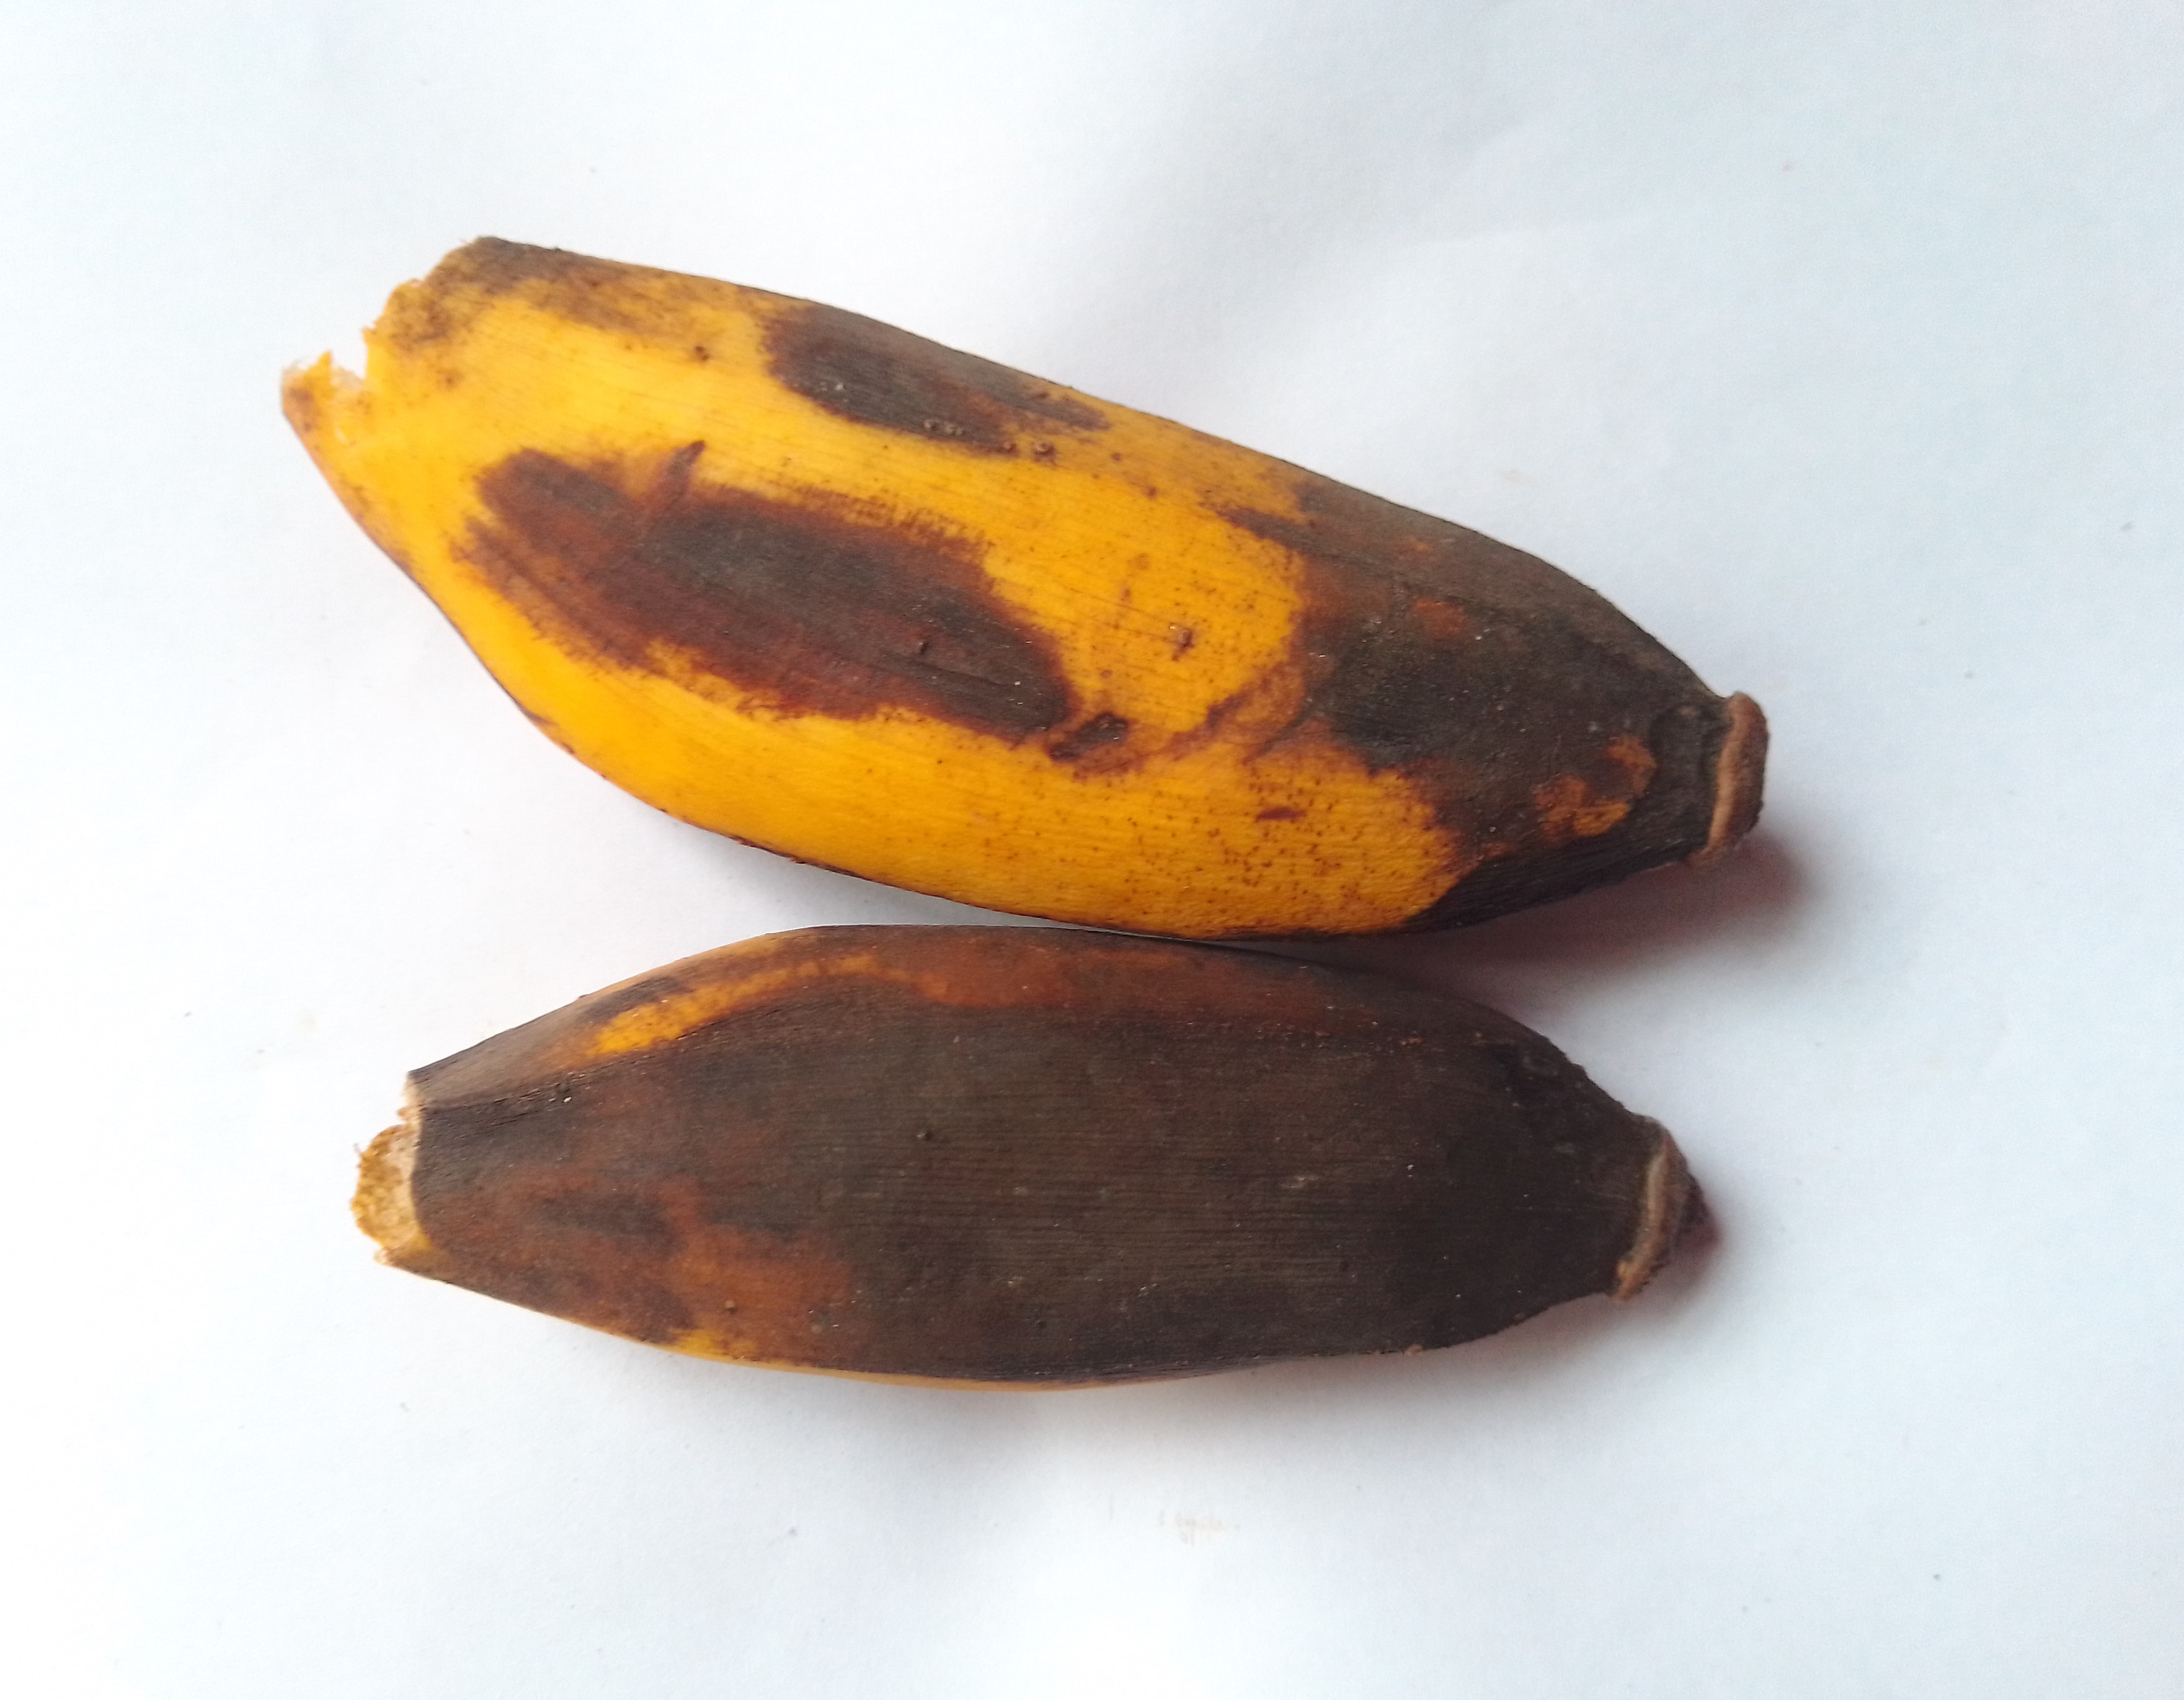
Fruit: banana
Condition: rotten